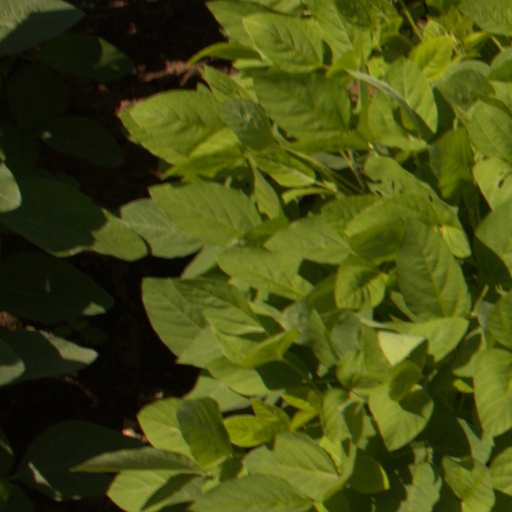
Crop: soybean